Le Mesnil-Caussois

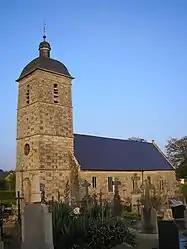
Saint Pierre

Le Mesnil-Caussois is a former commune in the Calvados department in the Normandy region in northwestern France. On 1 January 2017, it was merged into the new commune Noues de Sienne.